Cornélia Scheffer

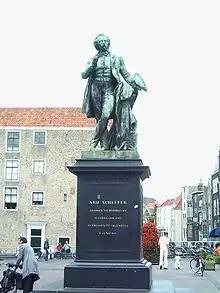
Cornélia Scheffer and Joseph Mezzara, "Monument to Ary Scheffer" (1862), Dordrecht

Born in Paris, Cornélia Scheffer was the daughter of the Dordrecht-born Ary Scheffer. In her birth registration, her father stated her mother's name as "Maria Johanna de Nes", but this is traditionally held to be a pseudonym for an anonymous woman of royal descent. Named after Ary's mother Cornelia, Cornélia was initially raised in the countryside but when she turned six she was entrusted to her paternal grandmother, Cornelia Scheffer-Lamme.